American Ninja Warrior

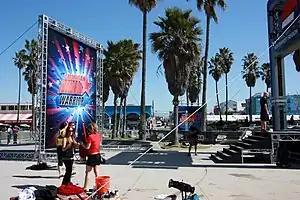
Filming at the entrance of the course at Venice Beach during the fourth season

The fourth season was notable for differentiating "American Ninja Warrior" from "Sasuke". Following the ratings success of the third season's NBC primetime special, the fourth season aired on both G4 and NBC. It premiered on May 20, 2012, on G4, and concluded on July 23, 2012, on NBC. Regional qualifying was aired on G4, while the regional finals courses aired on NBC. With an increased production budget, preliminary rounds were held in three locations across the United States. Six regional competitions took place in Venice Beach, Dallas, and Miami. During the National Finals, which were held for the first time in Las Vegas, Brent Steffensen was the only competitor to reach Stage 3 and became the Last Man Standing. He went further on Stage 3 than any American had ever gone before, including on "Sasuke".